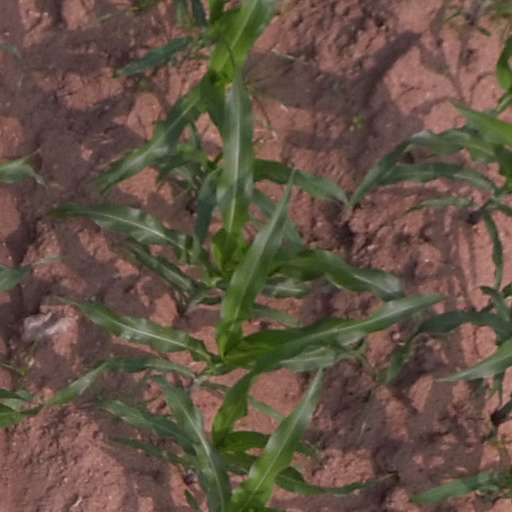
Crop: maize; corn